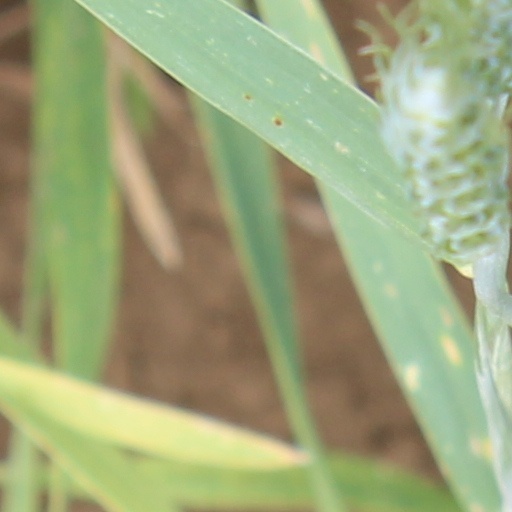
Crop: wheat